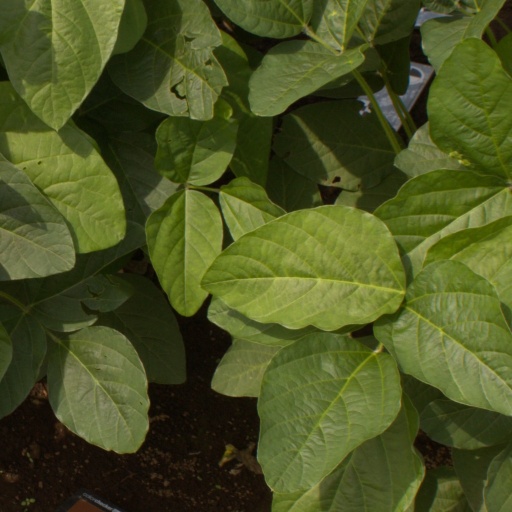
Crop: soybean